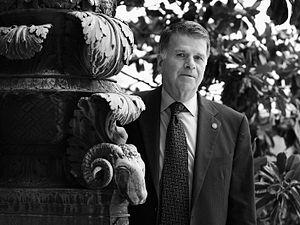
L'archiviste des États-Unis est le chef officiel qui supervise la National Archives and Records Administration. Le premier archiviste, R.D.W. Connor, débuta ses fonctions en 1934, quand le National Archive fut créé par le Congrès américain. Les archivistes étaient alors des subordonnés des autres agences gouvernementales jusqu'à ce que la NARA devienne une agence indépendante le 1ᵉʳ avril 1985. Le 28 juillet 2009, le président Barack Obama a nommé David Ferriero comme 10ᵉ archiviste des États-Unis.